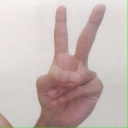
अक्षर: क